Grand Duchy of Tuscany

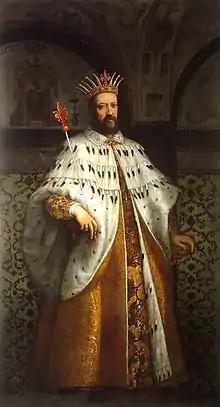
Cosimo I de' Medici

In 1569, Cosimo de' Medici had ruled the Duchy of Florence for 32 years. During his reign, Florence purchased the island of Elba from the Republic of Genoa (in 1548), conquered Siena (in 1555) and developed a well-equipped and powerful naval base on Elba. Cosimo also banned the clergy from holding administrative positions and promulgated laws of freedom of religion, which were unknown during his time. Cosimo also was a long-term supporter of Pope Pius V, who in the light of Florence's expansion in August 1569, declared Cosimo Grand Duke of Tuscany, a title unprecedented in Italy.